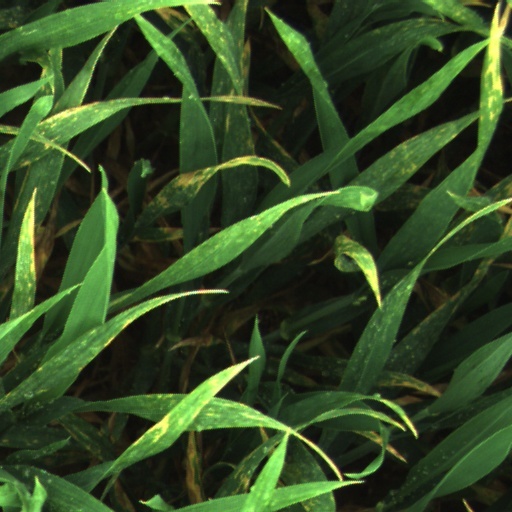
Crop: wheat